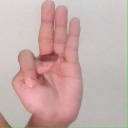
अक्षर: भ